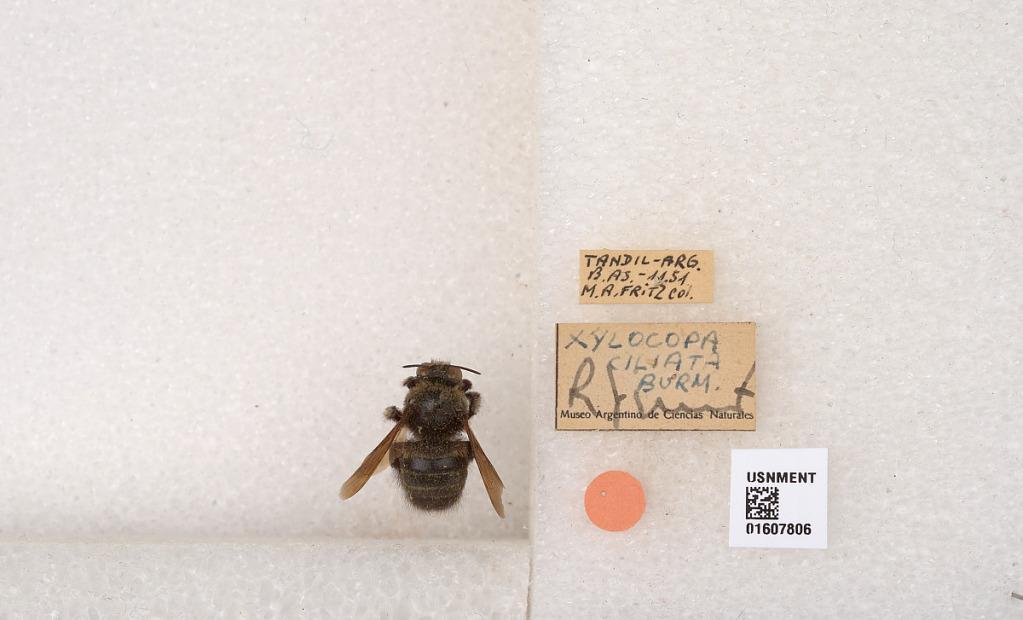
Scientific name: Xylocopa (Nanoxylocopa) ciliata Burmeister
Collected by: M. Fritz
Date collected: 1951-11-1
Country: Argentina
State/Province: Buenos Aires
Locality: Tandil
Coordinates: -37.3217, -59.1332